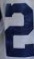
Number: 2